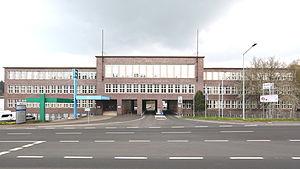
Simson est une entreprise allemande fabricant des armes, des voitures et des motos aujourd'hui disparue.